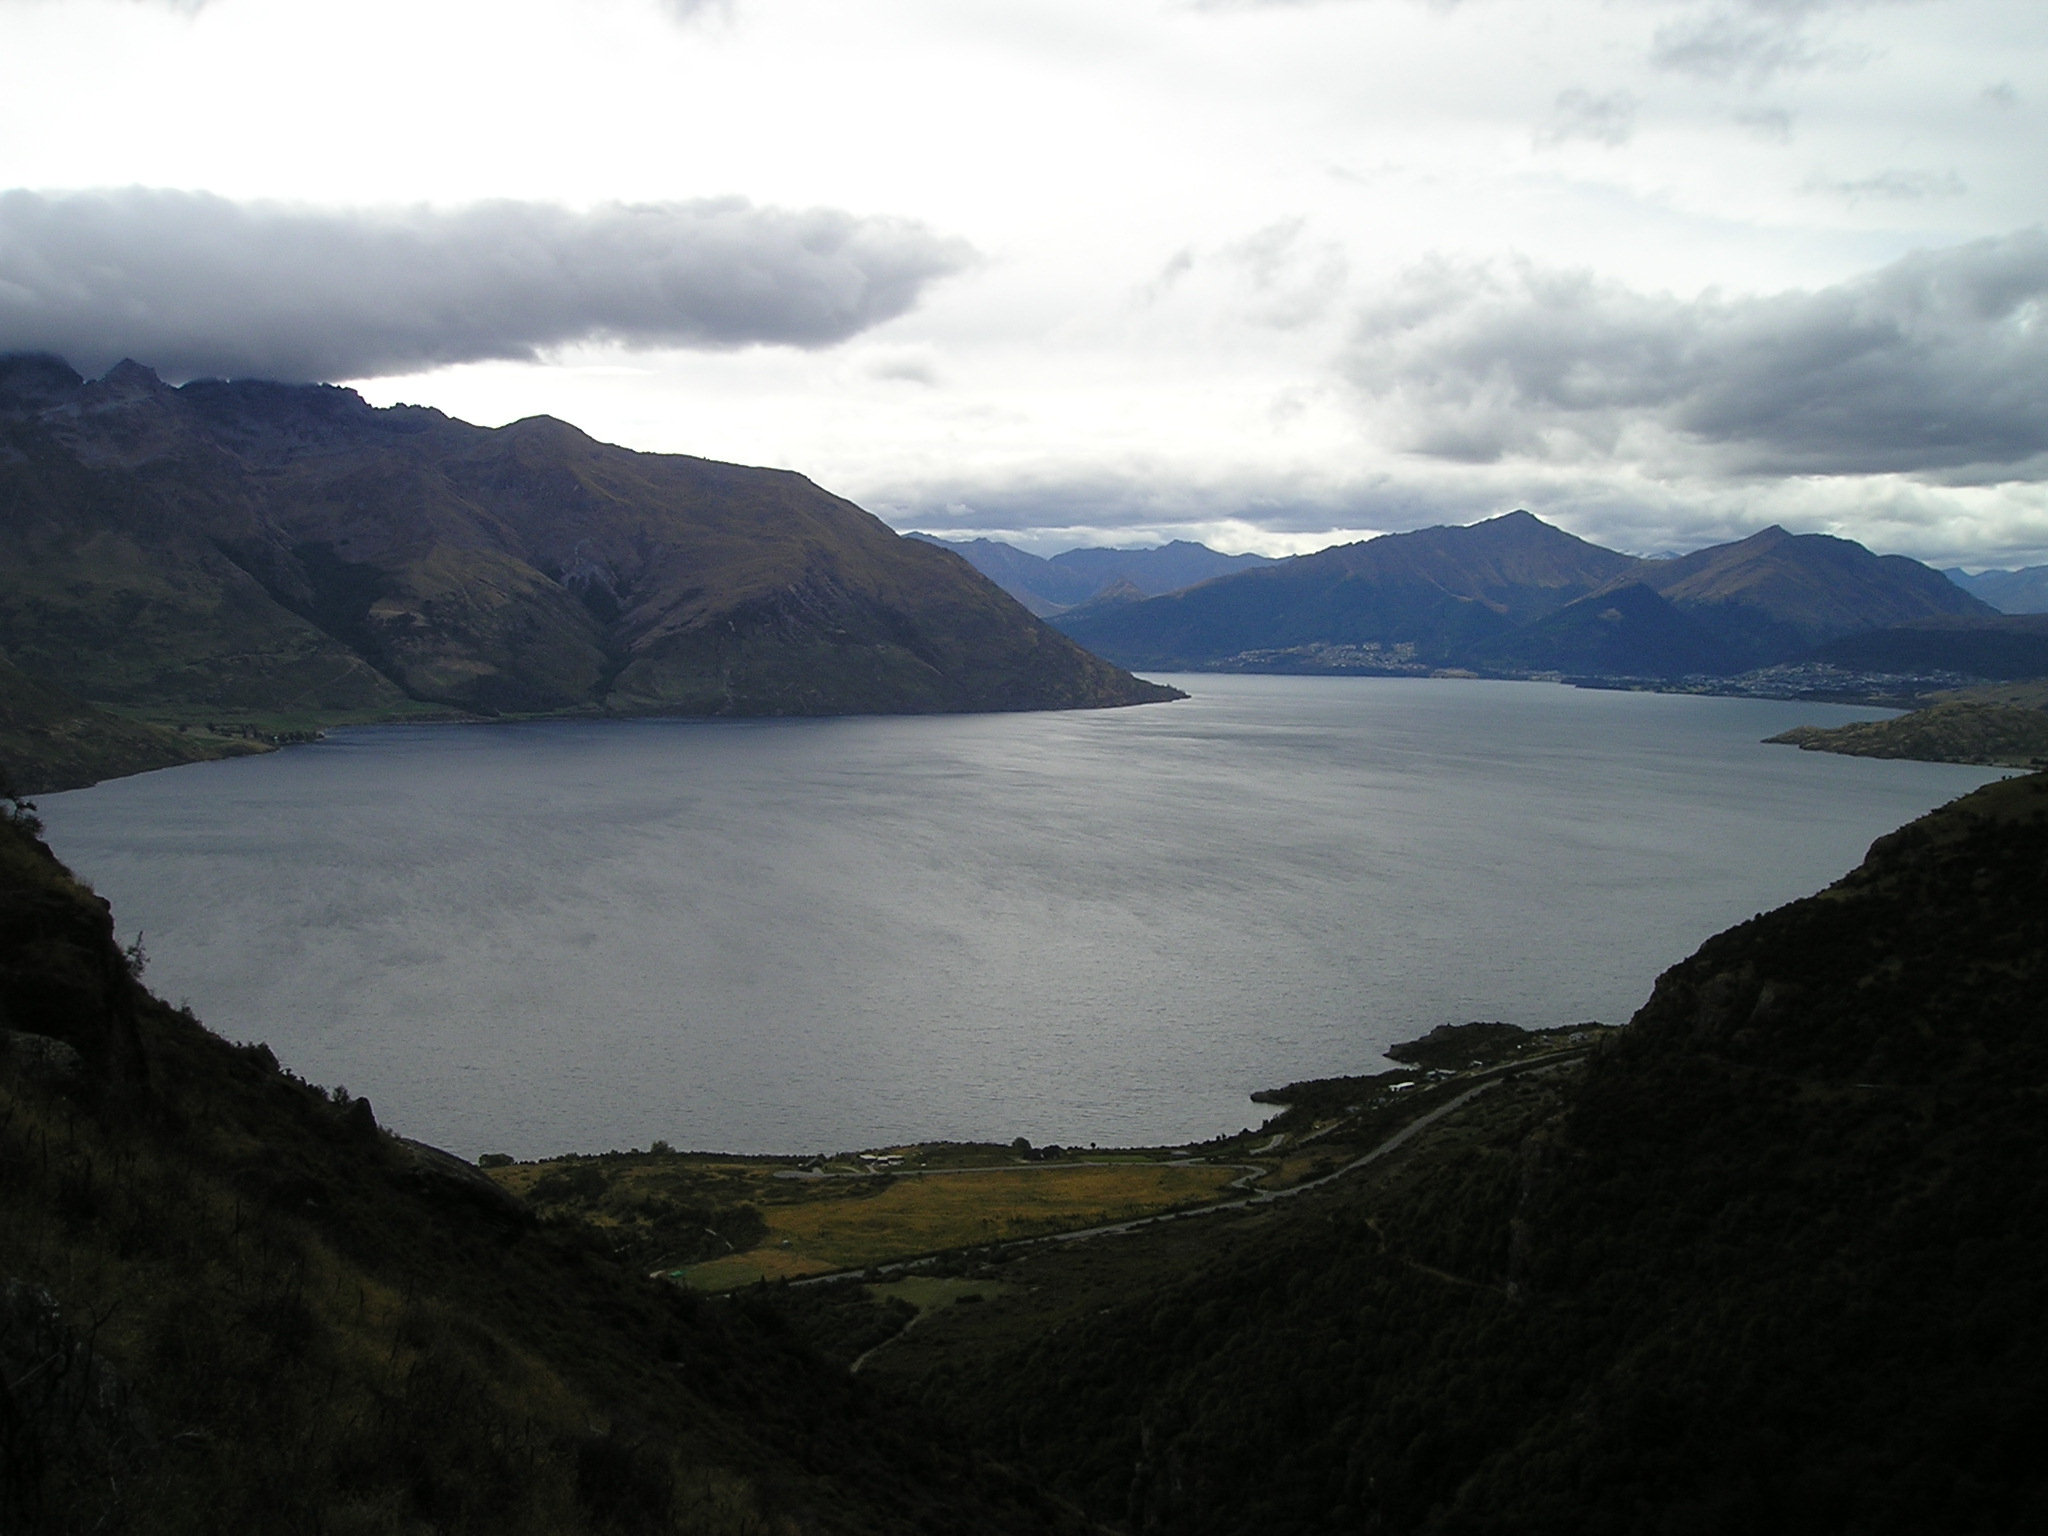
landscape, sea, nature, wilderness, mountain, cloud, hill, lake, valley, mountain range, reflection, fjord, reservoir, highland, body of water, new zealand, plateau, fell, loch, landform, south island, lake district, geographical feature, atmospheric phenomenon, mountainous landforms, glacial landform